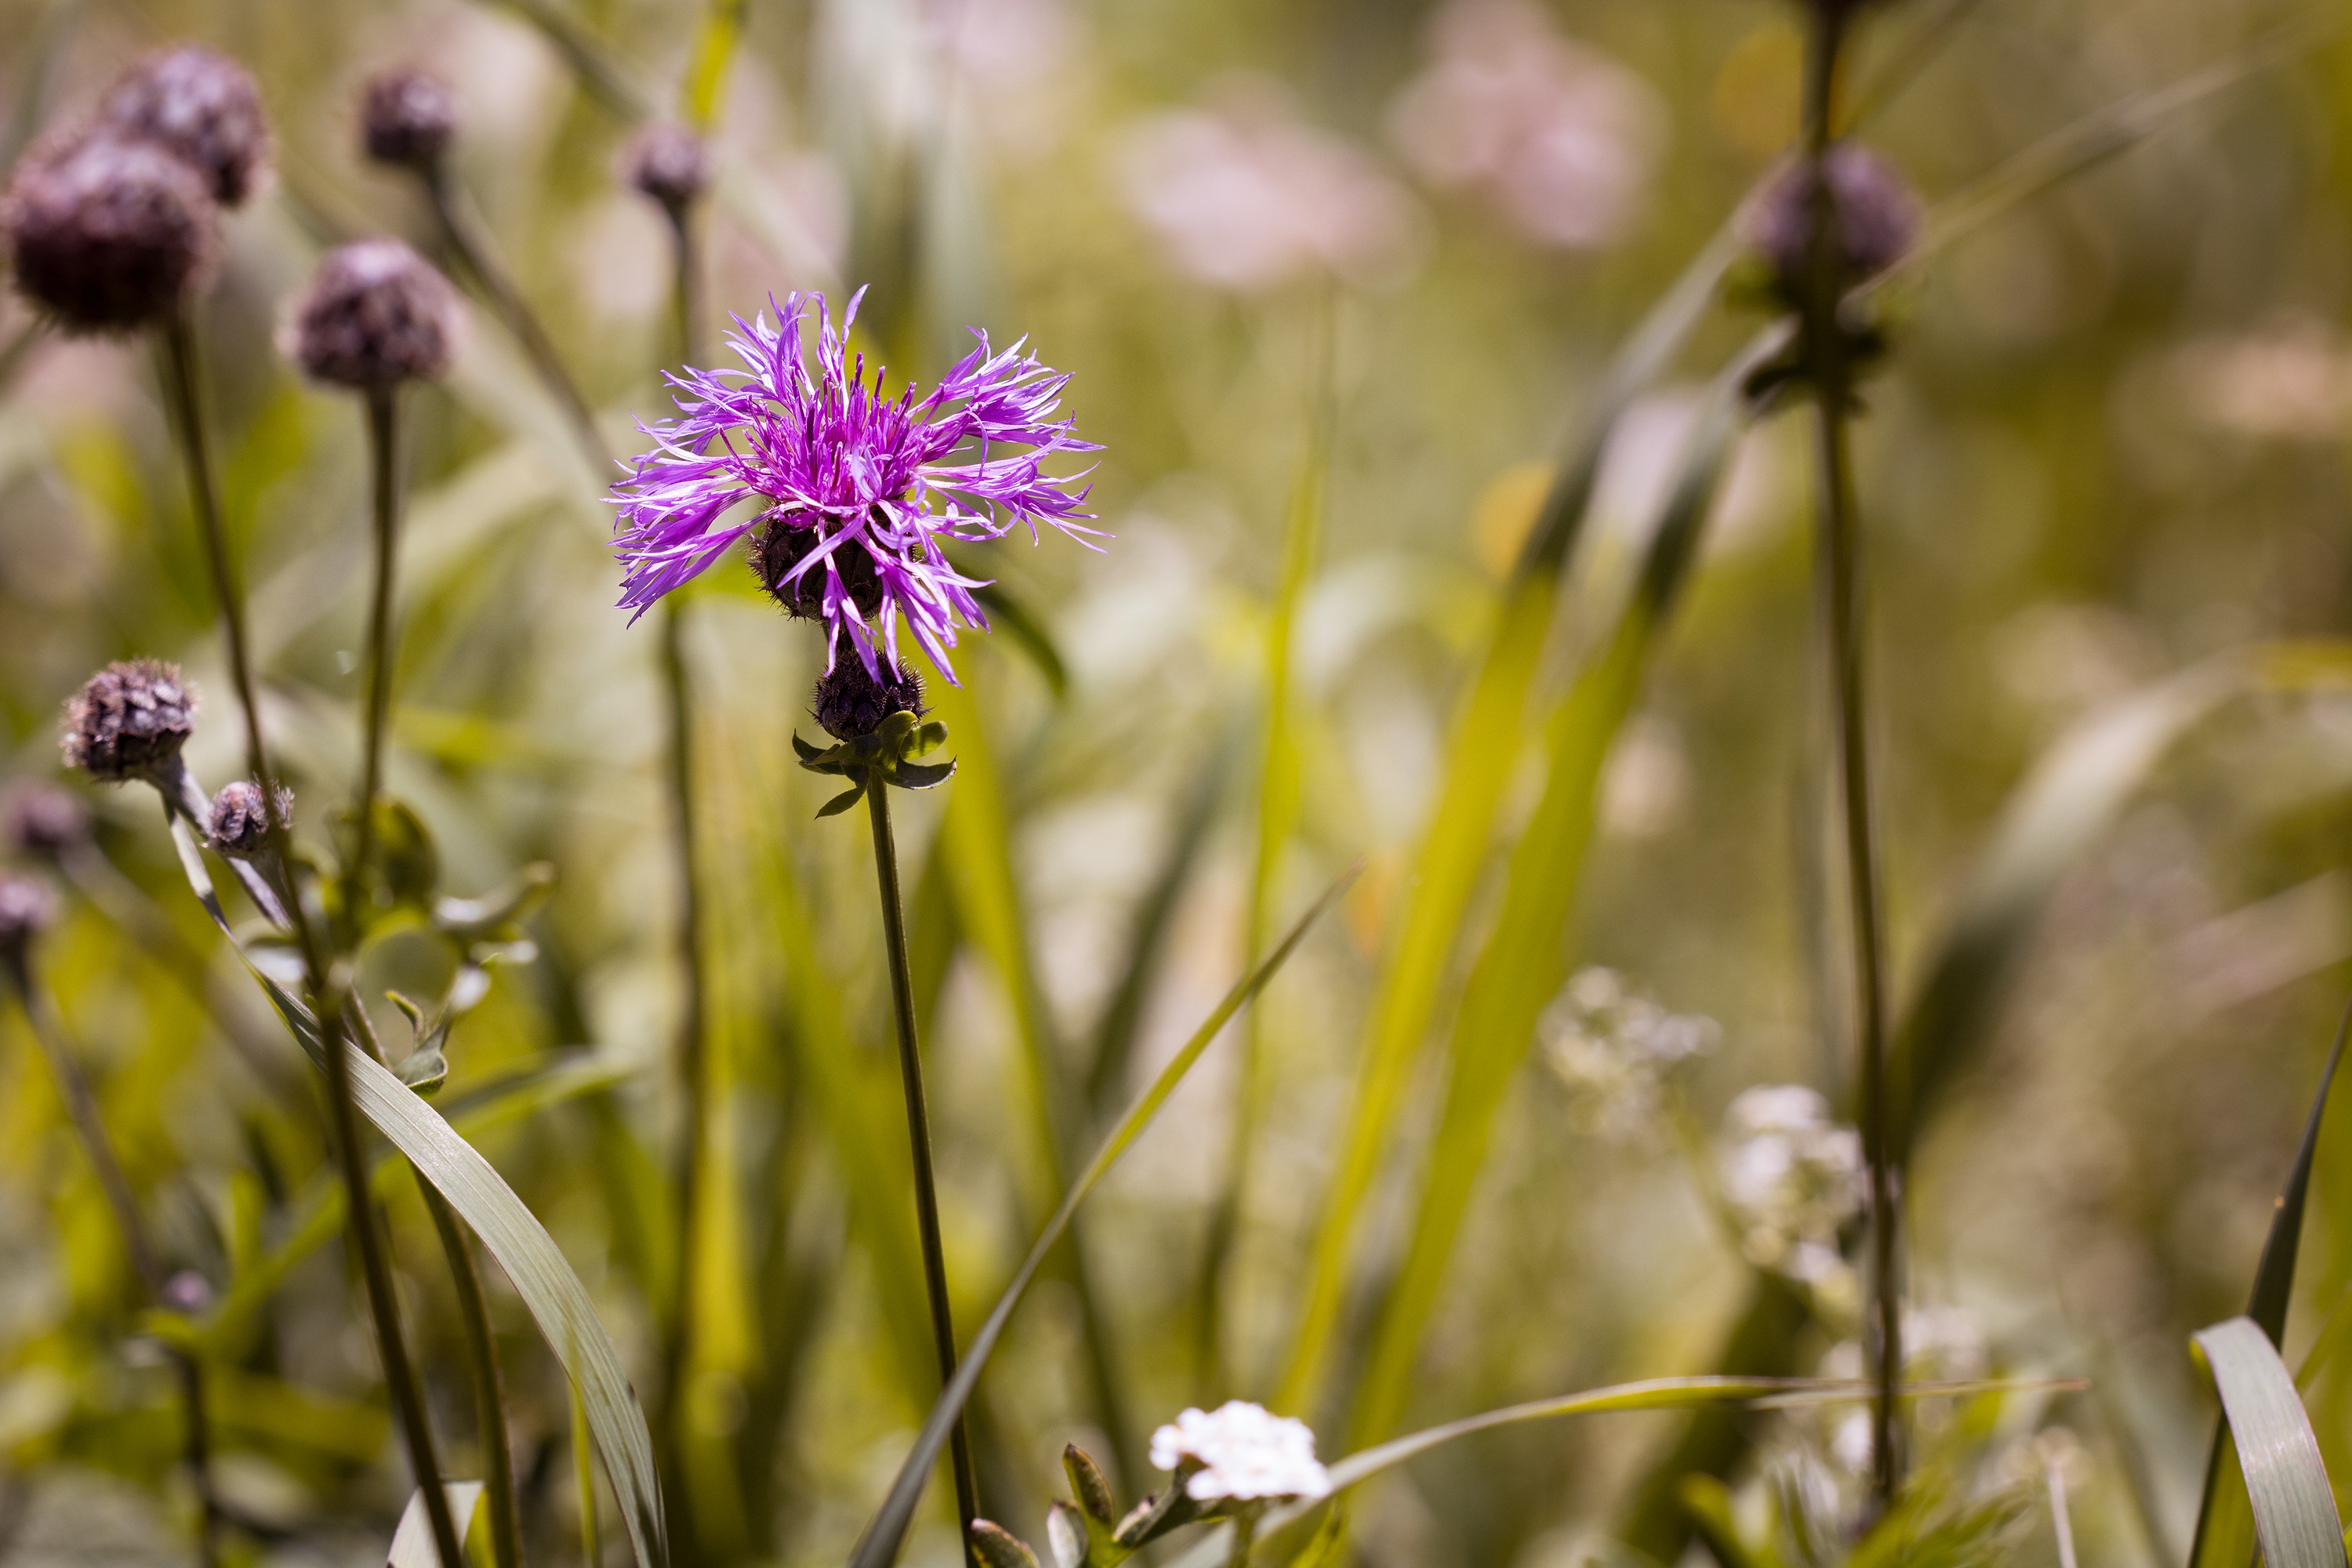
nature, grass, blossom, plant, meadow, sunlight, flower, purple, summer, green, botany, close, flora, fauna, wildflower, close up, pointed flower, violet, macro photography, summer meadow, flowering plant, daisy family, bluets, wigs malvaceae, plant stem, land plant